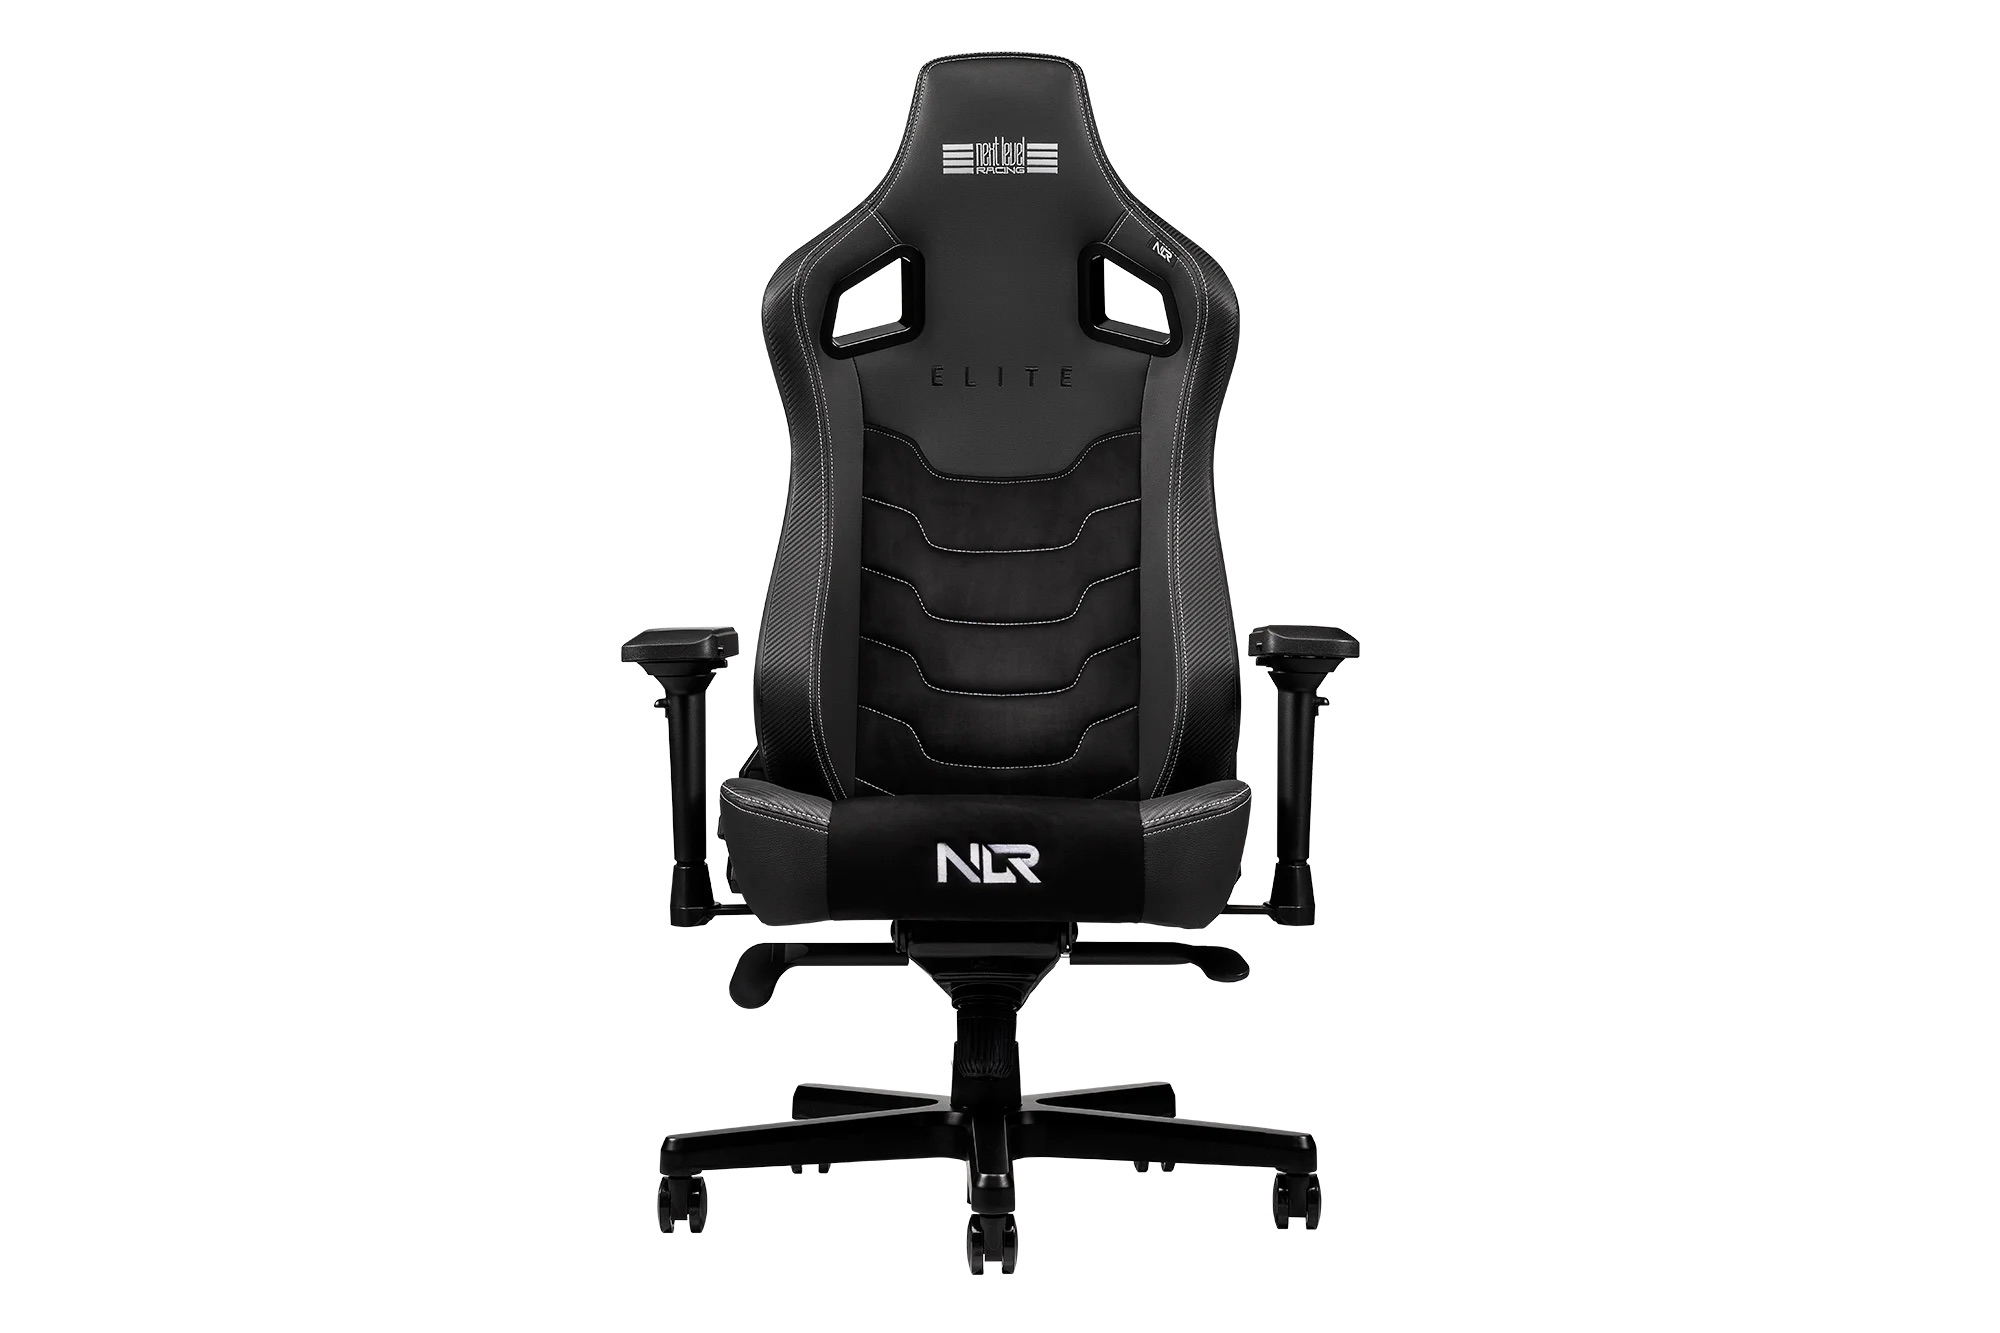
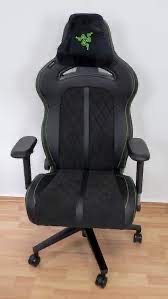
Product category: items_chair
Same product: no